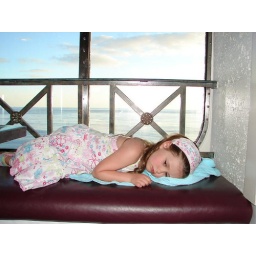
Justine in a window seat on 'Century Blvd'.